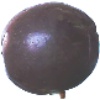
Label: Passion Fruit 1